Tinker Tailor Soldier Spy (film)

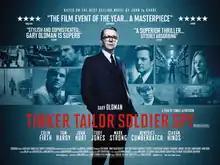
British theatrical release poster

Tinker Tailor Soldier Spy is a 2011 Cold War spy film directed by Tomas Alfredson. The screenplay was written by Bridget O'Connor and Peter Straughan, based on John le Carré's 1974 novel of the same name. The film stars an ensemble cast including Gary Oldman as George Smiley, with Colin Firth, Tom Hardy, John Hurt, Toby Jones, Mark Strong, Benedict Cumberbatch, Ciarán Hinds, David Dencik and Kathy Burke. It is set in London in the early 1970s and follows the hunt for a Soviet double agent at the top of the British secret service.